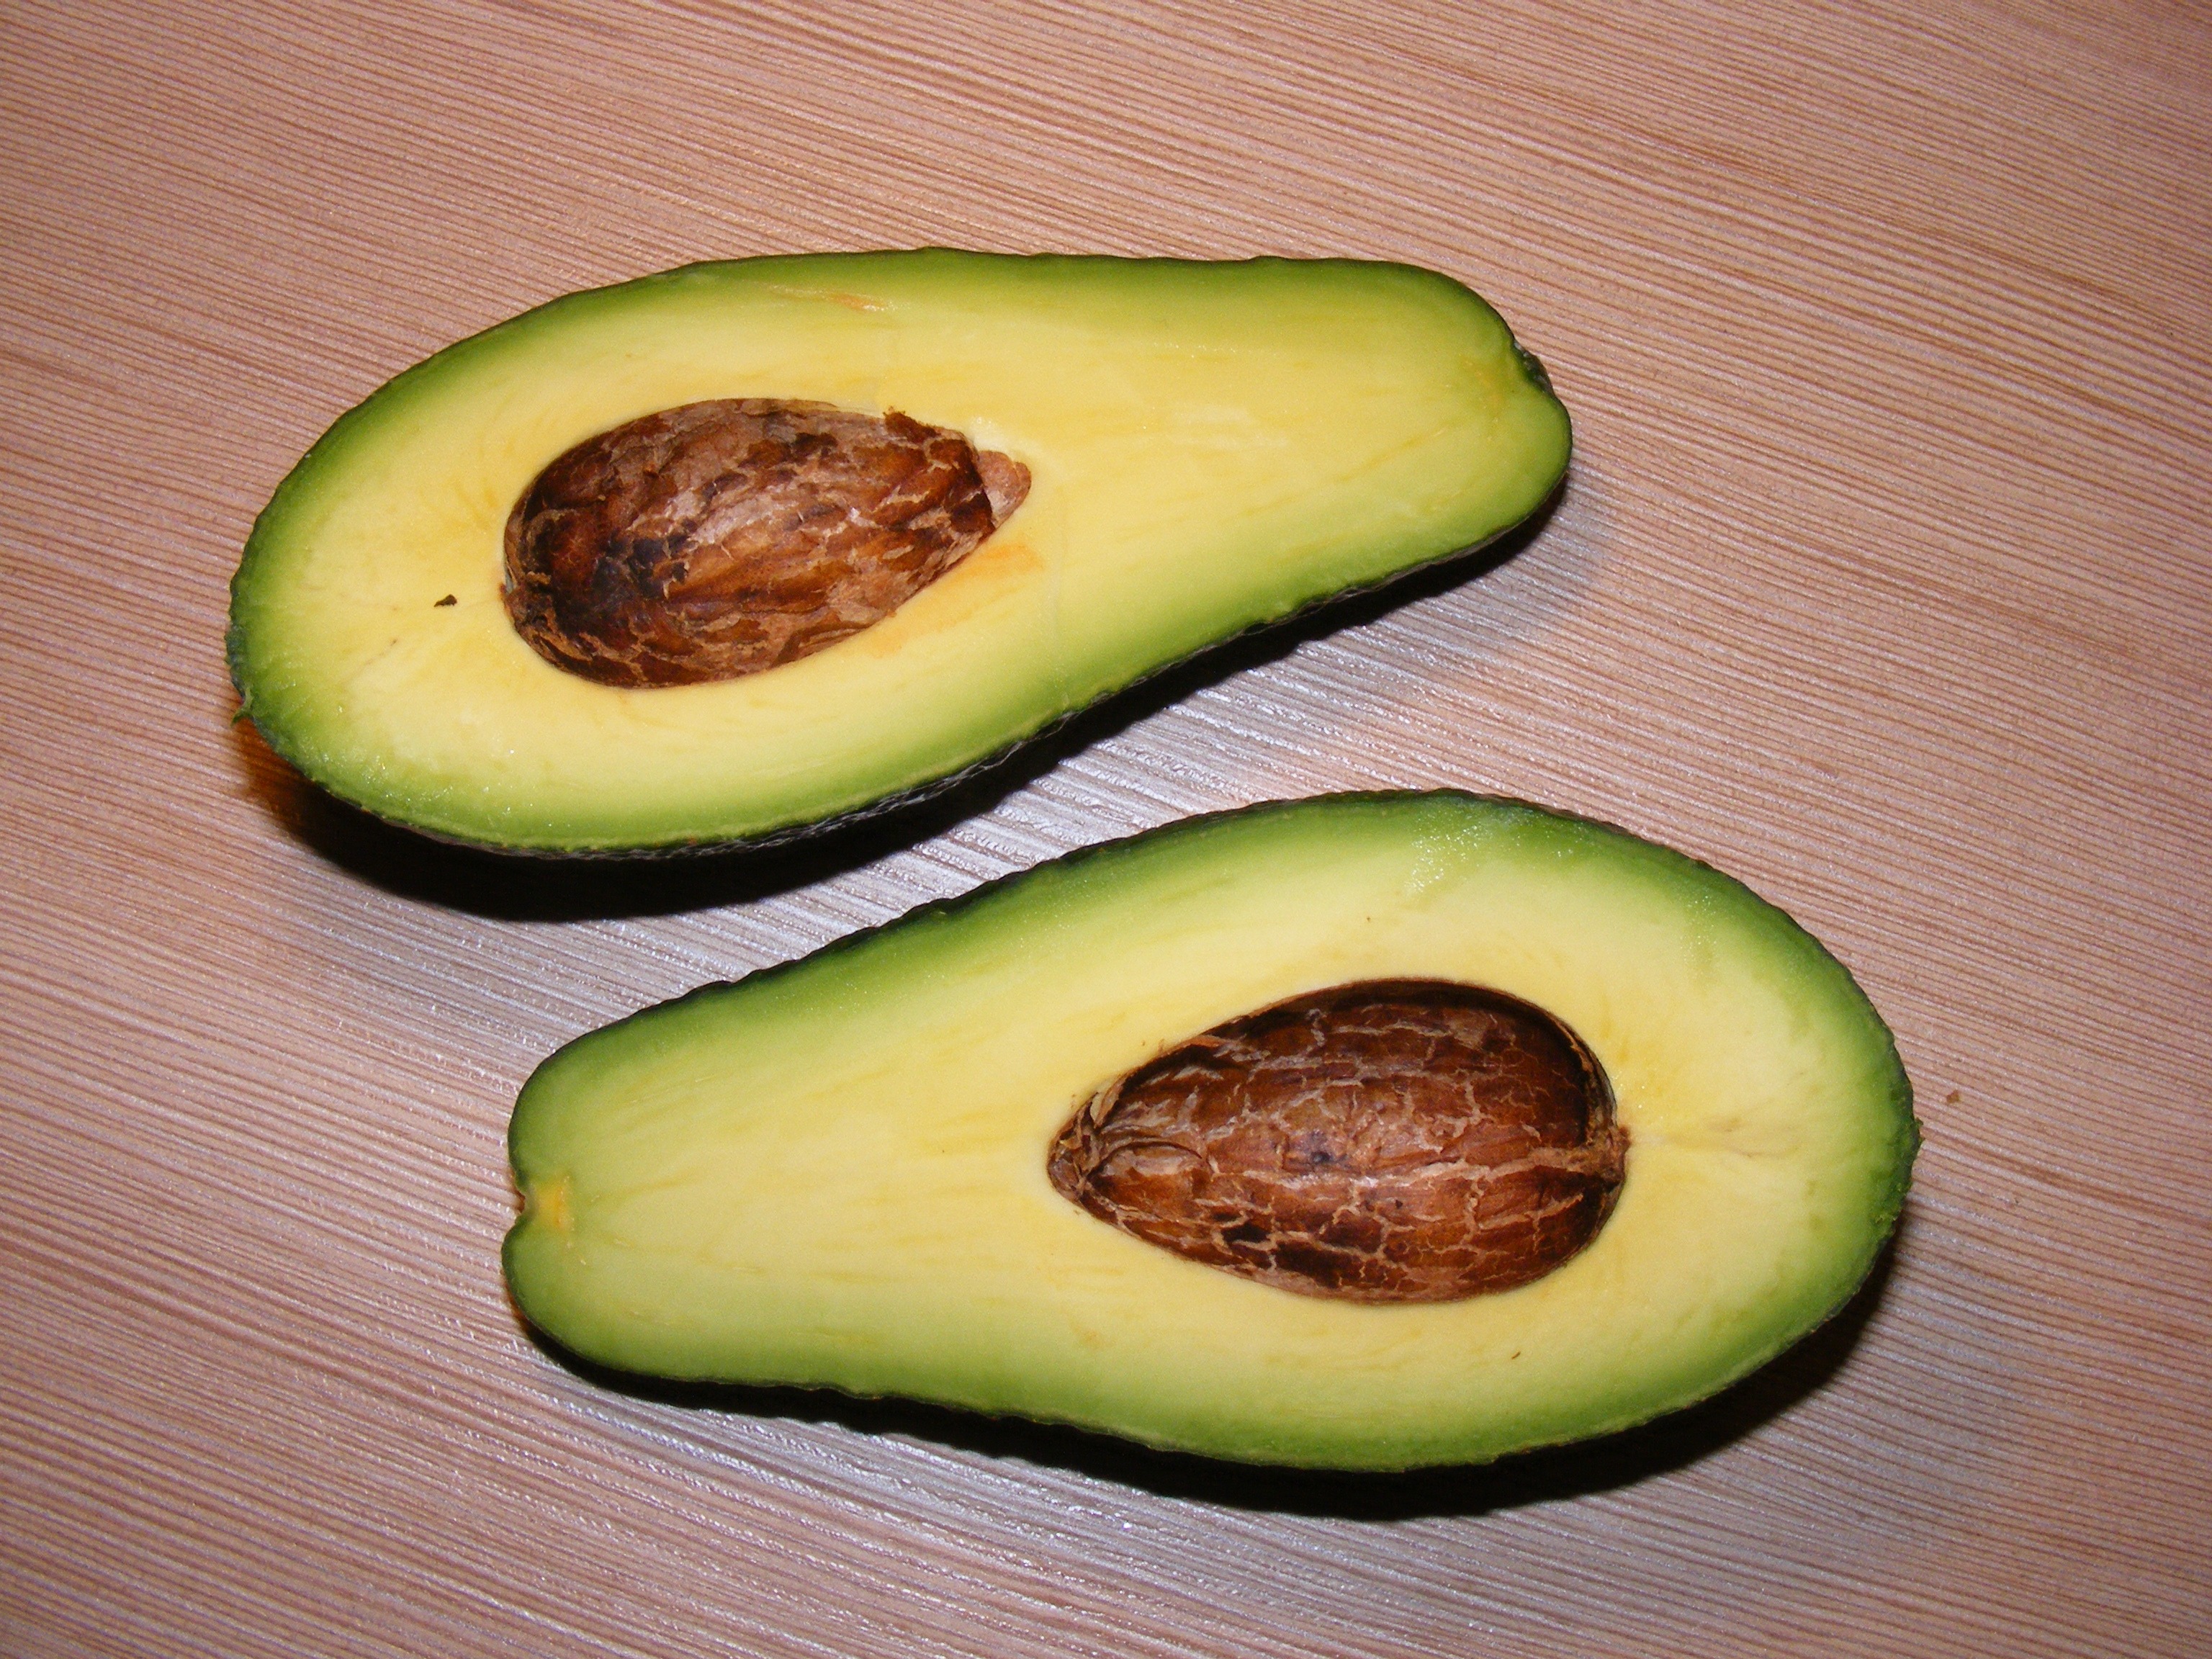
nature, plant, fruit, food, produce, avocado, vegetables, fruits, exotic, cucurbita, flowering plant, land plant, cucumber gourd and melon family